List of international cricketers called for throwing

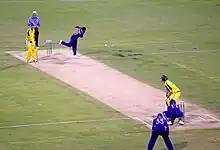
Muttiah Muralitharan bowling in a One Day International against Australia in early 2006. Just over a decade earlier, also in Australia, he was called for throwing twice in ten days by two different umpires—Darrell Hair and Ross Emerson.

In the sport of cricket, strict rules govern the method of bowling the ball. The rules relates to the bending of the arm at the elbow, the extent of which has always been open to interpretation by the umpires. More recently, the ICC has attempted to codify the maximum permissible flexing of the elbow as 15 degrees.